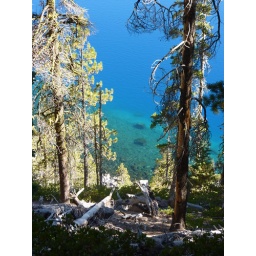
Crater Lake's clear blue waters show what's in the shallows.